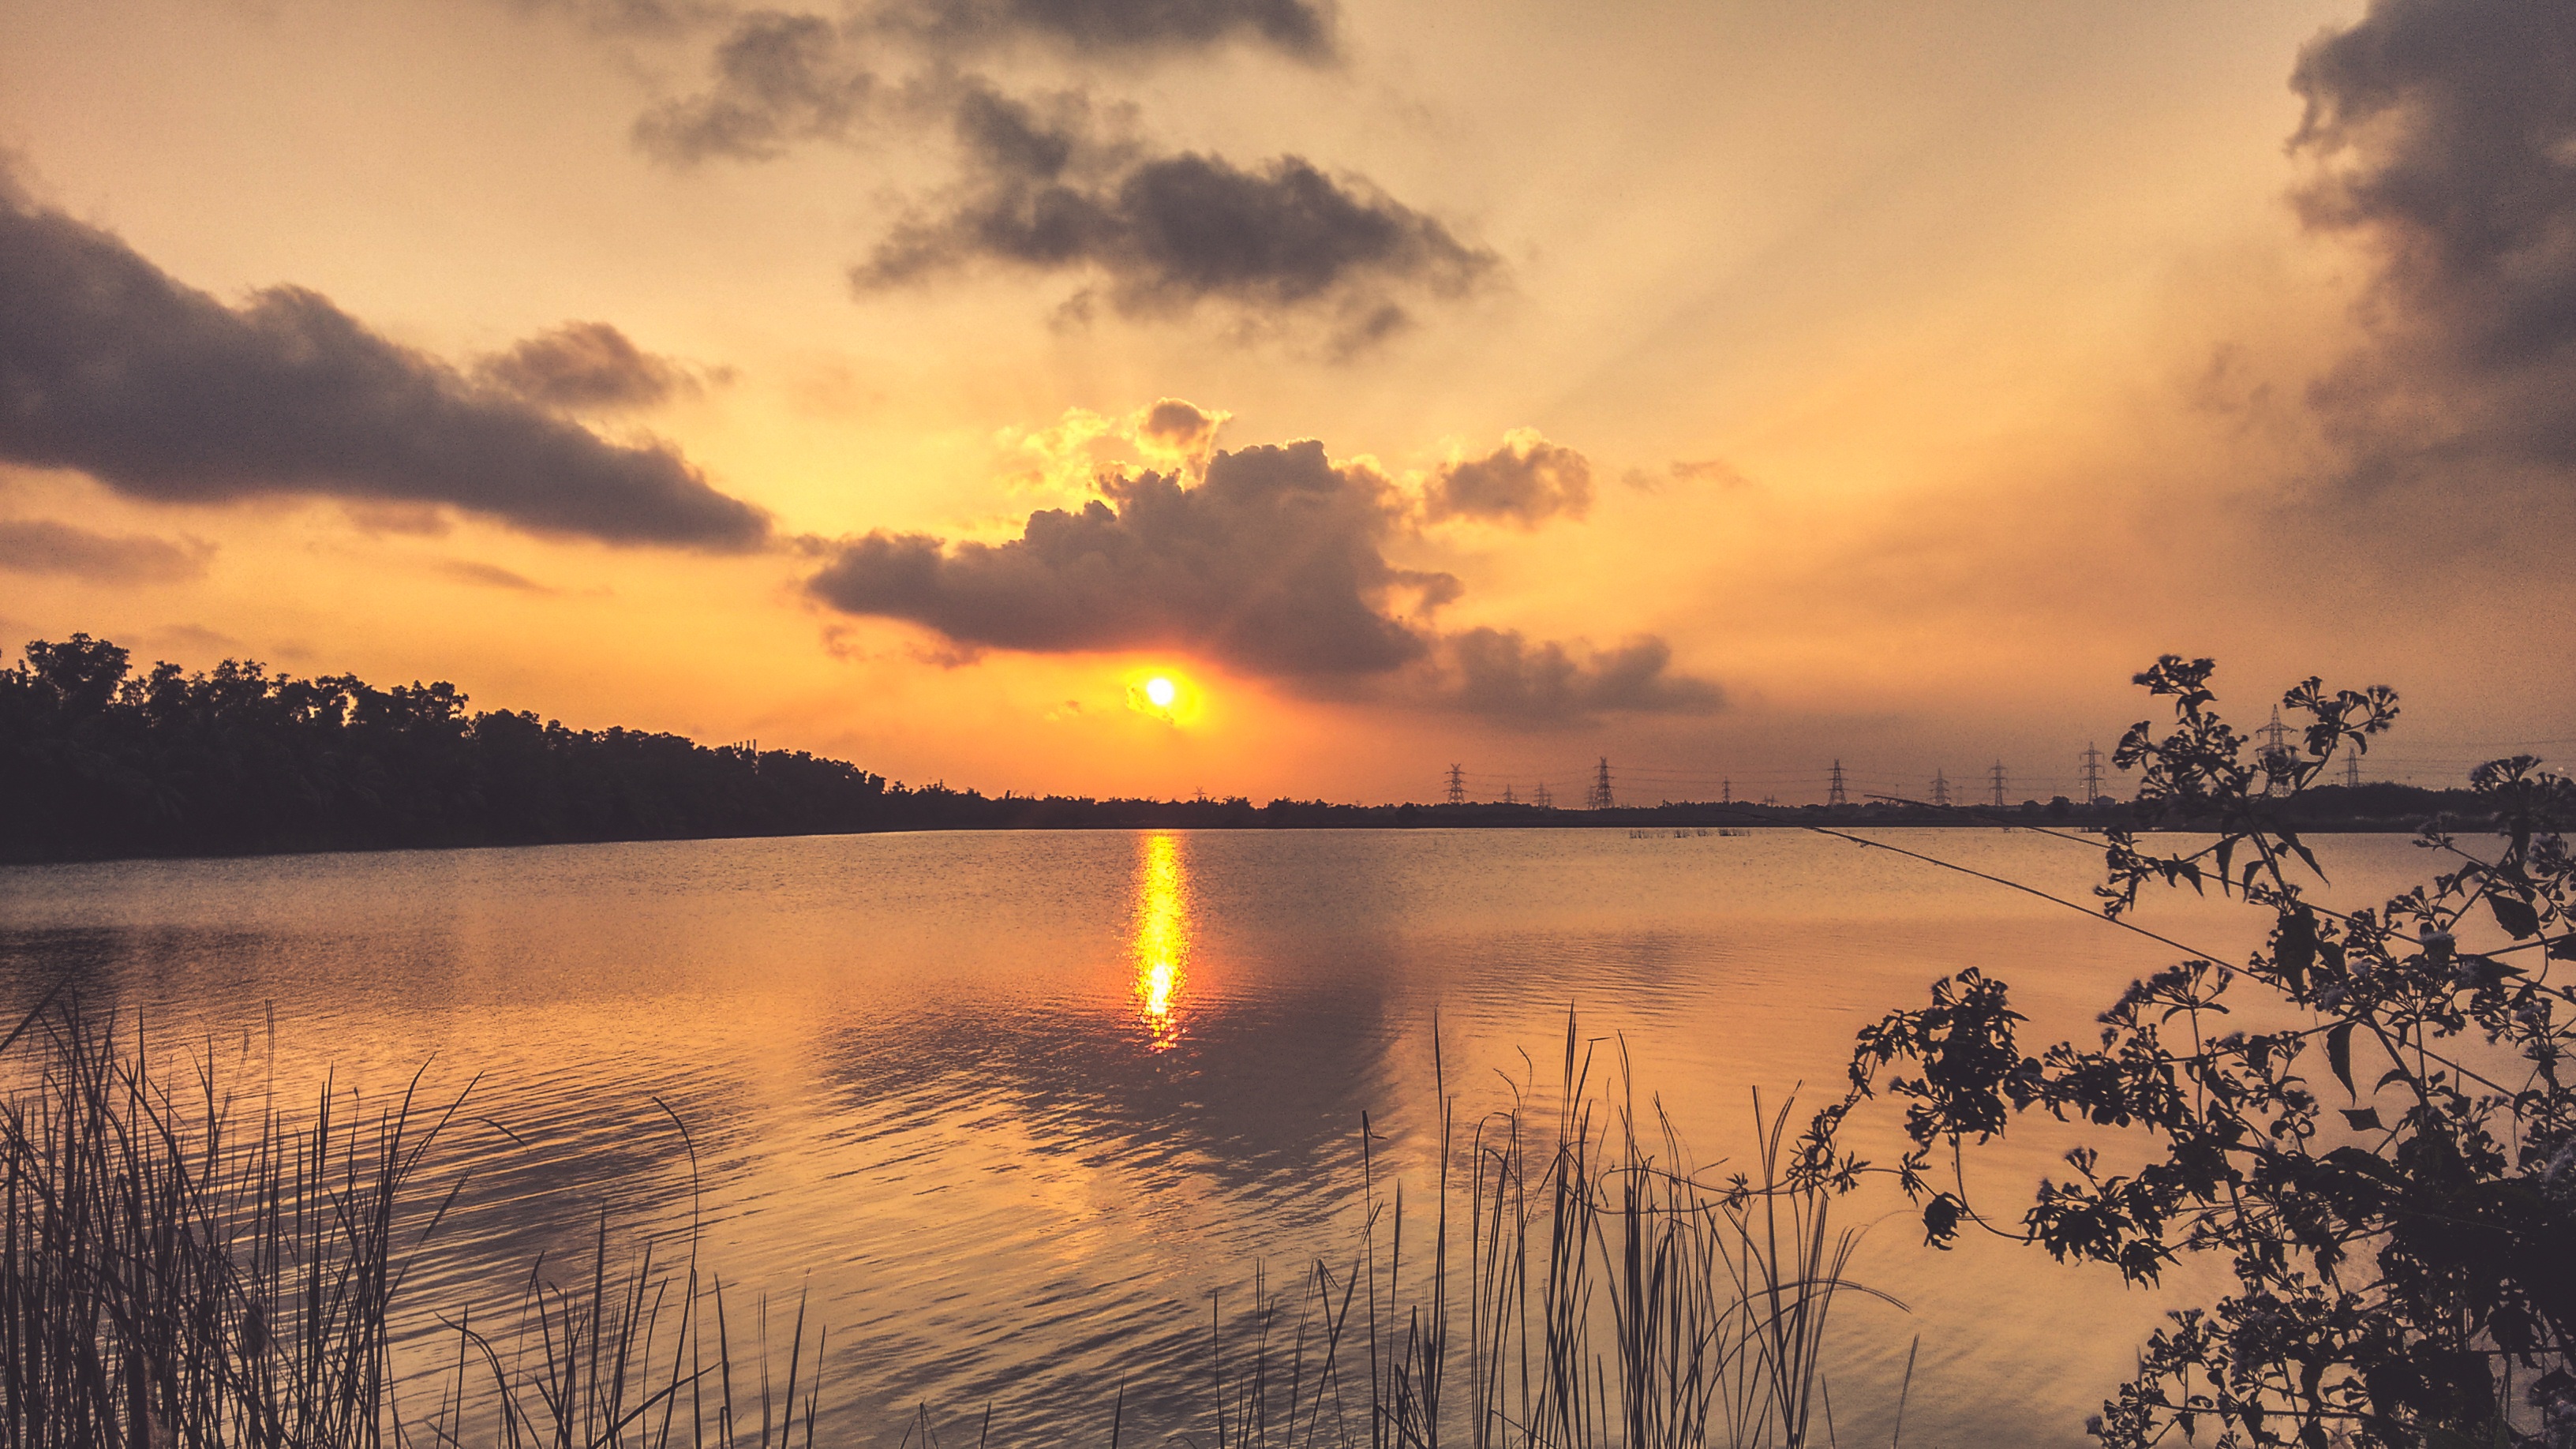
landscape, nature, horizon, light, cloud, sky, sun, sunrise, sunset, sunlight, morning, lake, view, dawn, dusk, evening, reflection, scenic, natural, scenery, season, clouds, scene, loch, afterglow, atmospheric phenomenon